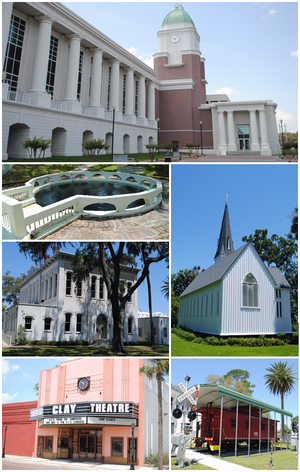
La ville américaine de Green Cove Springs est le siège du comté de Clay, en Floride. En 2000, elle comptait 5 378 habitants.